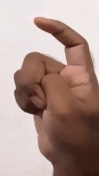
ASL sign: X